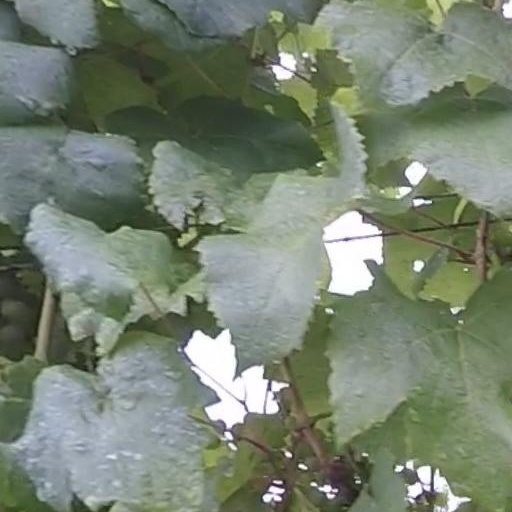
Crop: grape